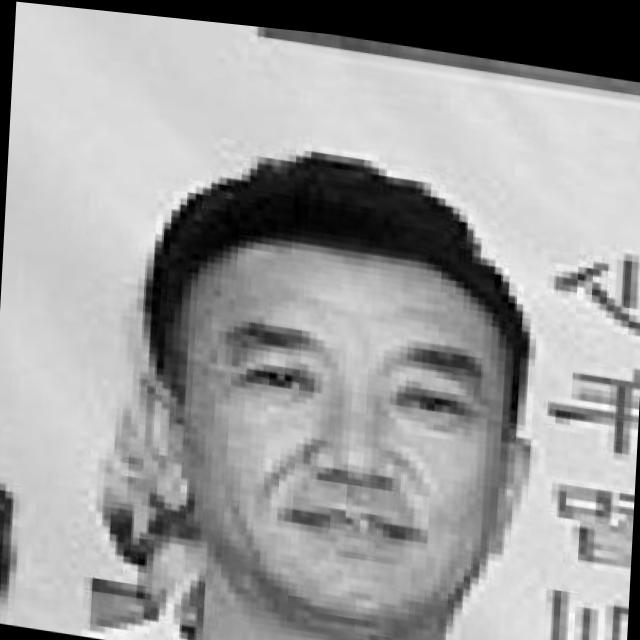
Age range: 45-64